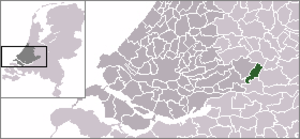
Leerdam est une ville et une ancienne commune des Pays-Bas, située à l'extrême est de la province de Hollande-Méridionale jusqu'au 2019 mais depuis cette année située dans la province d'Utrecht. Selon le recensement du 1ᵉʳ mai 2006, la commune compte 20 712 habitants pour une superficie totale de 35,18 km².